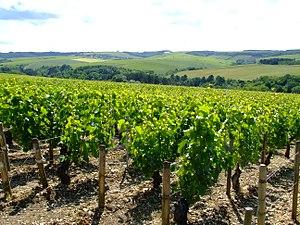
Le vignoble de Chablis, ou Chablisien, est situé en France, dans la région Bourgogne-Franche-Comté et le département de l'Yonne.